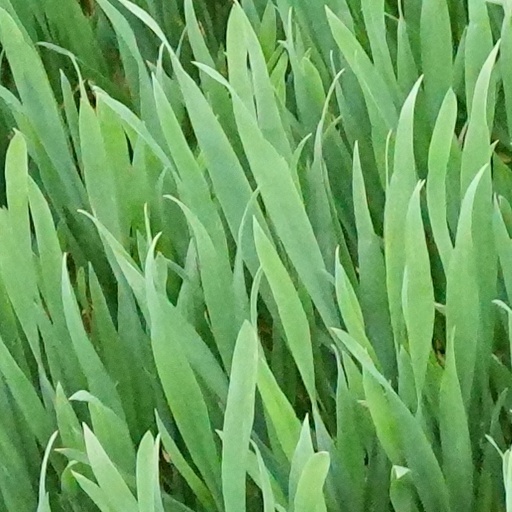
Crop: wheat